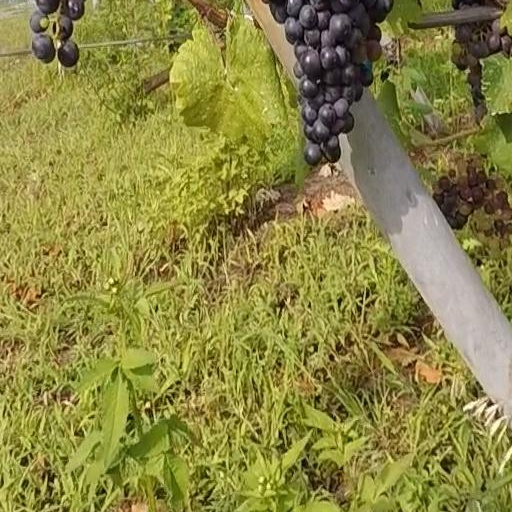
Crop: grape